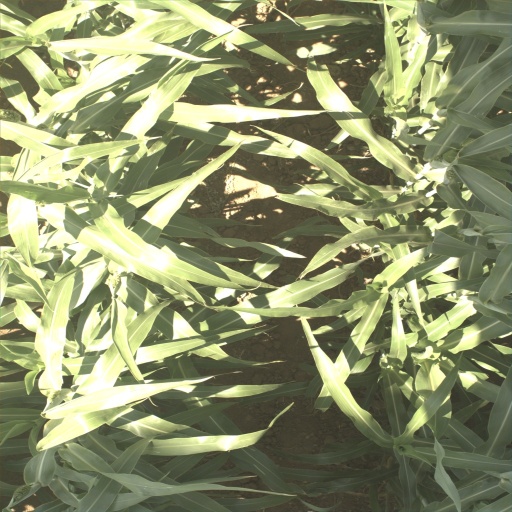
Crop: sorghum